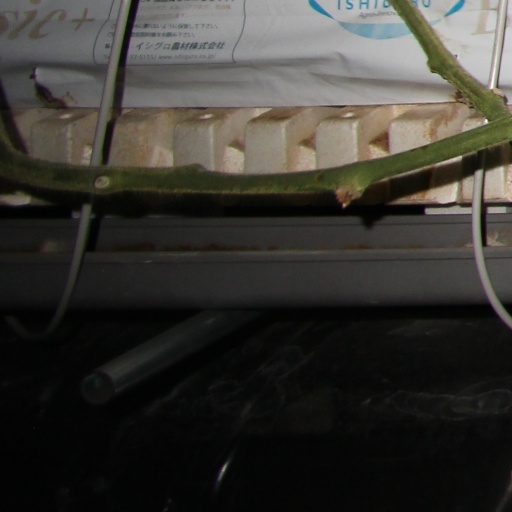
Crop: tomato